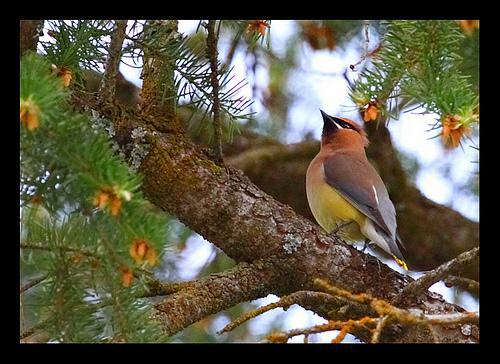
A photo of a cedar waxwing